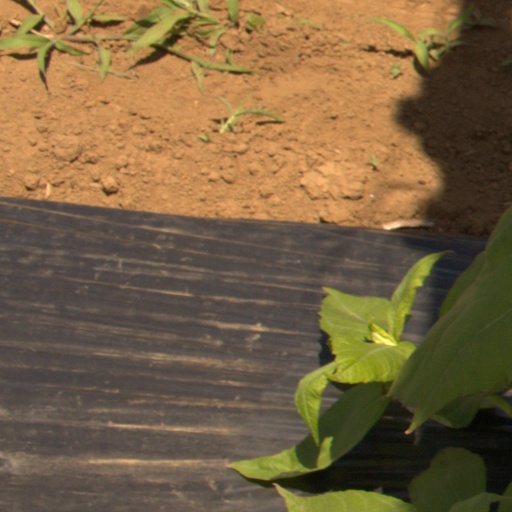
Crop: Jerusalem artichoke